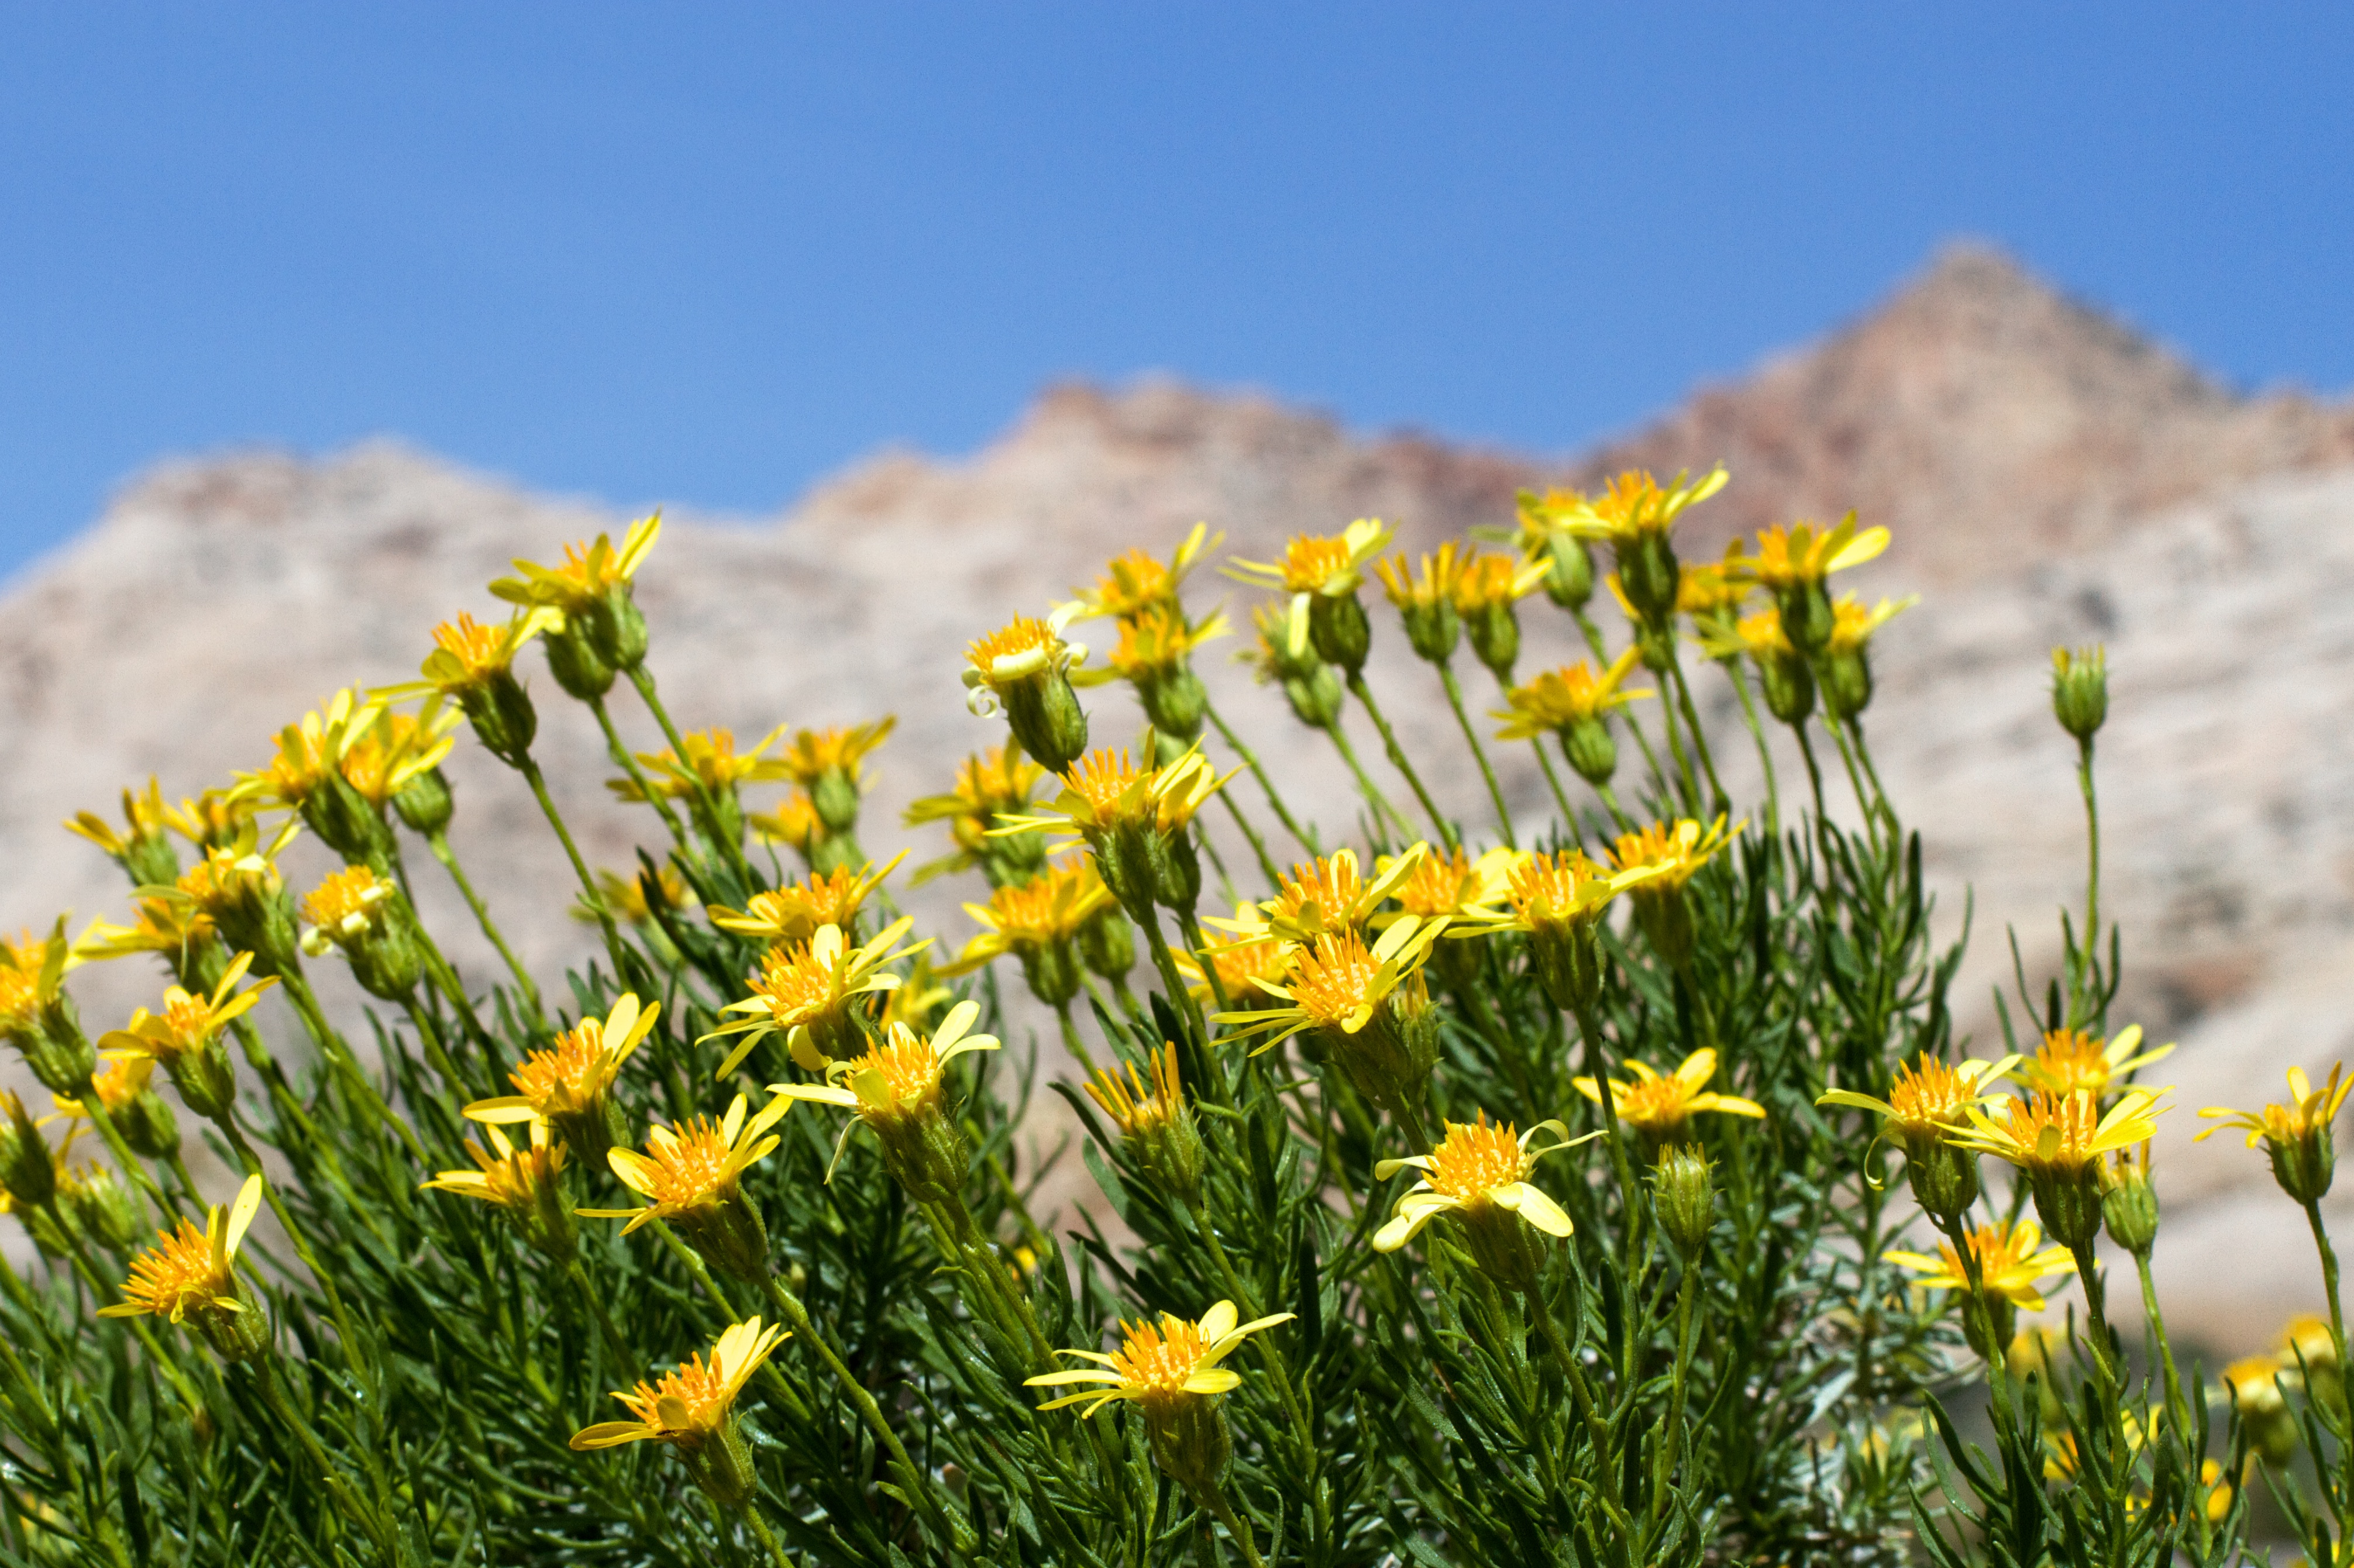
grass, plant, sky, field, lawn, meadow, prairie, flower, pasture, yellow, flora, plain, wildflower, grassland, habitat, ecosystem, flowering plant, daisy family, natural environment, grass family, land plant